Demographics of Australia

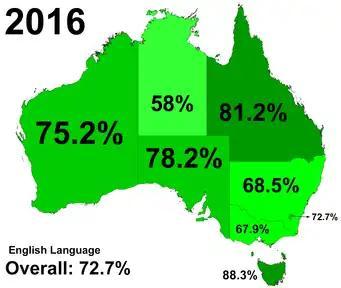
Percentage of people who speak the English language at home in 2016

The vast majority of Australians speak English at home, with the exception of some Aboriginal Australians and first-generation immigrants.